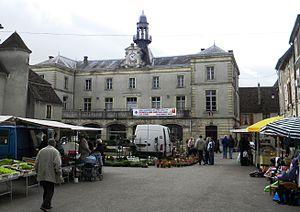
Tannay est une commune française située dans le département de la Nièvre, en région Bourgogne-Franche-Comté.